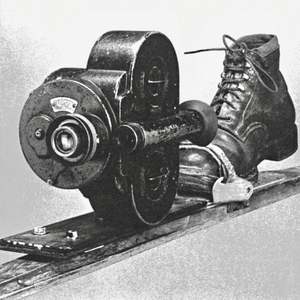
Un Eyemo appareil photo argentique 35 mm (1925) par Bell &amp